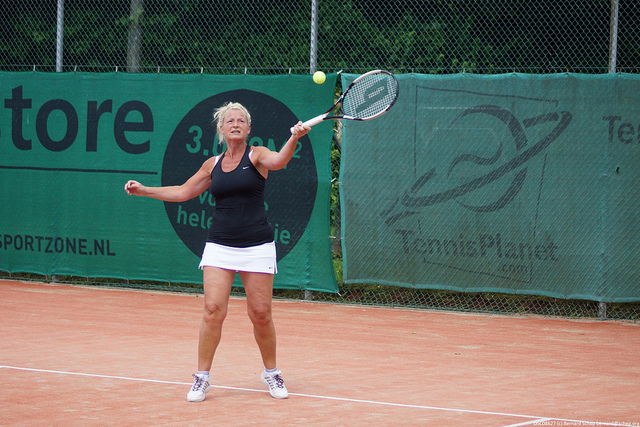
người phụ nữ đang cầm vợt tennis đứng trên sân đánh bóng